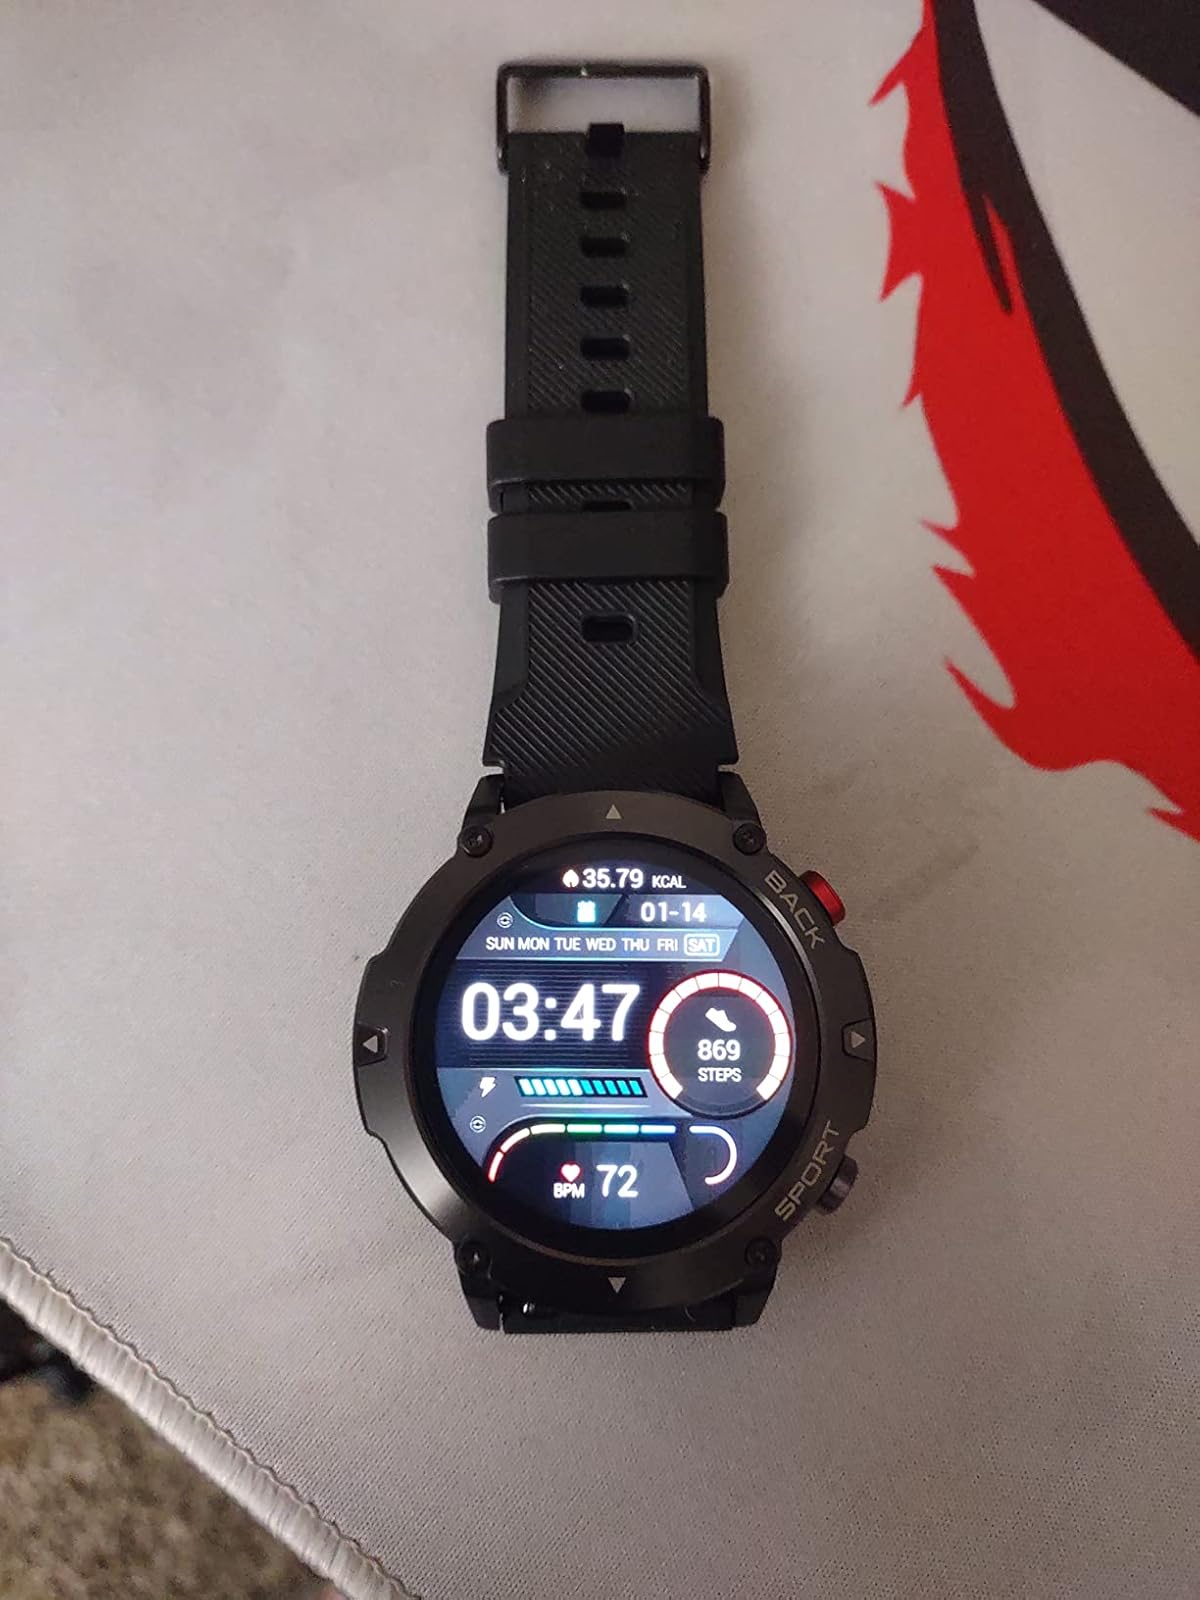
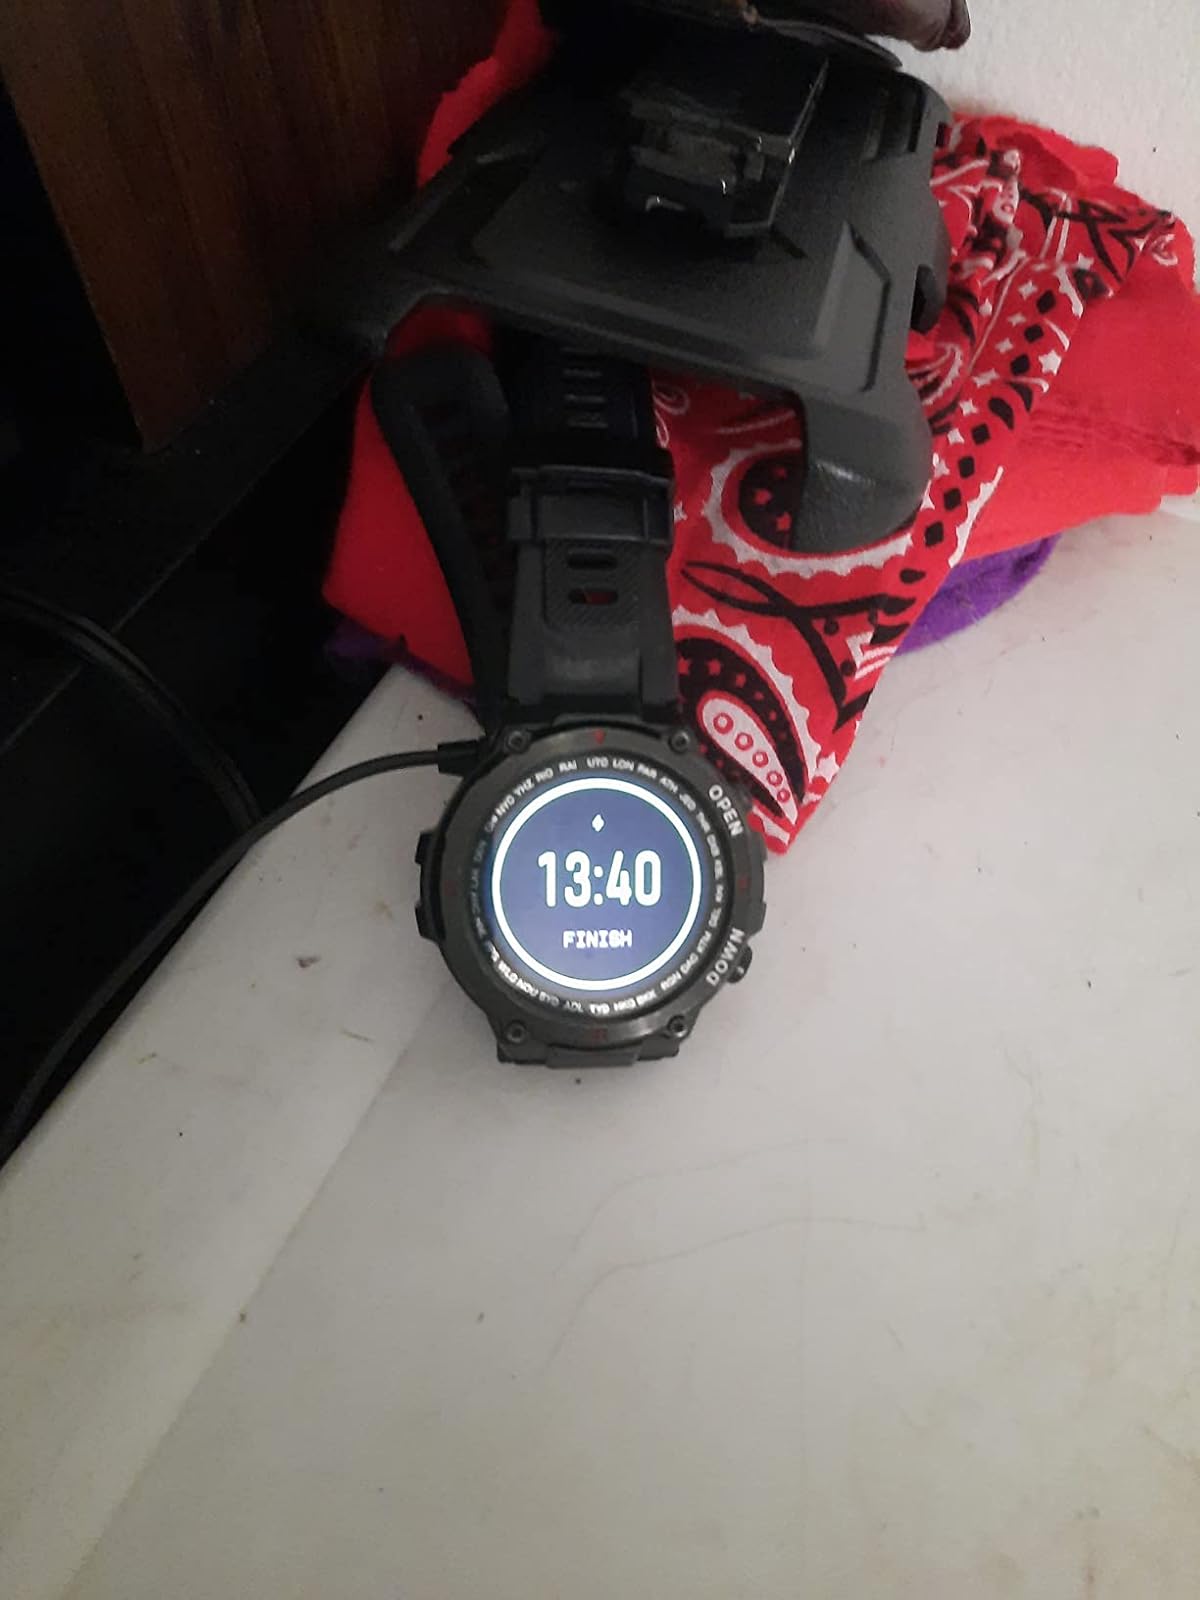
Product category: smartwatch
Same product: no